St Mark's Campanile

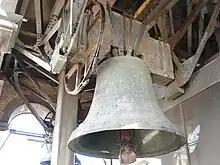
The "Marangona"

The "Marangona" announced the sessions of the Great Council. In the event that the council was to meet in the afternoon, the "Trottiera" first rang for 15 minutes, immediately after Third Hour. After midday, the "Marangona" resounded (4 series of 50 strokes followed by 5 of 25). The "Trottiera" then rang continuously for a half hour as a second call for the members of the Great Council, signalling the need to quicken the pace. The name of the bell originated when horses were used in the city. The ringing of the "Trottiera" was therefore meant to signal the need to proceed at a trot. When the bell ceased, the doors of the council hall were closed and the session began. No latecomers were admitted. Whenever the Great Council convened in the morning, the "Trottiera" rang the previous evening for 15 minutes after the "Marangona" marked the end of the day at sunset. The "Marangona" was then rung in the morning, with the prescribed series of strokes, followed by the "Trottiera".